Non-binary

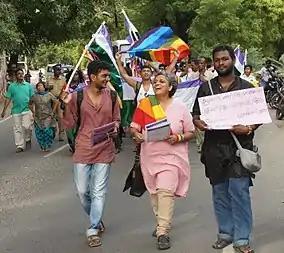
Anjali Gopalan and Gopi Shankar Madurai inaugurating Asia's first Genderqueer Pride Parade at Madurai with a rainbow and genderqueer flag

Many flags have been used in non-binary and genderqueer communities to represent various identities. There are distinct non-binary and genderqueer pride flags. The genderqueer pride flag was designed in 2011 by Marilyn Roxie. Lavender represents androgyny or queerness, white represents agender identity, and green represents those whose identities which are defined outside the binary. The non-binary pride flag was created in 2014 by Kye Rowan. Yellow represents people whose gender exists outside the binary, purple represents those whose gender is a mixture of—or between—male and female, black represents people who have no gender, and white represents those who embrace many or all genders.